Christian Kaufmann (alpine guide)

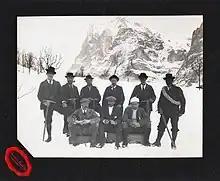
Grindelwald Guides (back row from left): Christian Kaufmann; Peter Kaufmann; Peter Jaggi; Peter Bernet; Christian Kaufmann; Christian Jossi. Photo: F. Ormiston-Smith.

Early in his climbing career, on 14 and 15 August 1894, Kaufmann was one of three guides (including Christian Burgener as first guide) who led the young Winston Churchill to the Gleckstein hut and then to the summit of the Wetterhorn. That year, nineteen-year-old Churchill, his brother Jack, and his tutor J. D. G. Little were on a walking tour of Switzerland; they visited Grindelwald and stayed at the Bear Hotel. Churchill was impressed with his first encounter with the high alps, saying that "the spectacle of the sunrise striking the peaks of the Bernese Oberland is a marvel of light and colour unsurpassed in my experience." Like many of his classmates at Harrow School, Winston had developed a keen interest in mountaineering, inspired by Edward Whymper's lantern-side lecture at the school. In fact, after his alpine climbs, Winston had expressed a desire to become a mountaineer in a letter to Harrow's headmaster, J. E. C. Welldon, who positively encouraged him: "You have got the figure of a mountaineer, and you ought to make yourself a name." However, his life-long friend L. S. Amery, with whom he later climbed Monte Rosa, reported that Winston had suffered from mountain sickness and a badly flayed face. These unpleasant experiences probably discouraged Churchill from following a career in mountaineering.